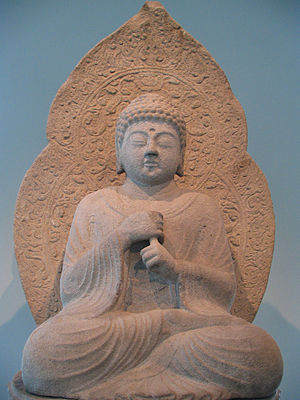
Forenede Silla (koreansk stat) / Kultur
Vairocana Buddha.
Det Forenede Silla også kaldet Sene Silla, er navnet ofte anvendt på den koreanske rige Silla, et af Koreas tre kongedømmer, efter, at det erobrede Baekje i 660 og Goguryeo i 668 og derved samlede den sydlige og midterste del af den koreanske halvø. Senere var Silla en velstående og rigt land, og dets hovedstad Gyeongju regnes som den fjerde største by i verden i datiden. Under sin storhedstid befandt landet sig i strid med Balhae, et Goguryeo-Mohe rige i nord om overherredømmet i regionen. Under hele dets eksistens var Forenede Silla plaget af intriger og politisk uro, hovedsagelig ved oprørsgrupperne i de erobrede riger Baekje og Goguryeo, der førte til De senere tre kongedømmers periode i slutningen af det 9. århundrede. På trods af den politiske ustabilitet blomstrede kultur og kunst i det Forenede Silla. Gennem tætte bånd havde det forbindelse med Tang-dynastiet, og buddhisme og konfucianismen blev vigtigste filosofiske ideologier hos eliten samt grundpillerne i periodens arkitektur og kunst. Dens sidste konge, Gyeongsun, regerede kun af navn over staten og underlagde sig det fremvoksende Goryeo i 935, hvilket bragte dynastiet til ophør.